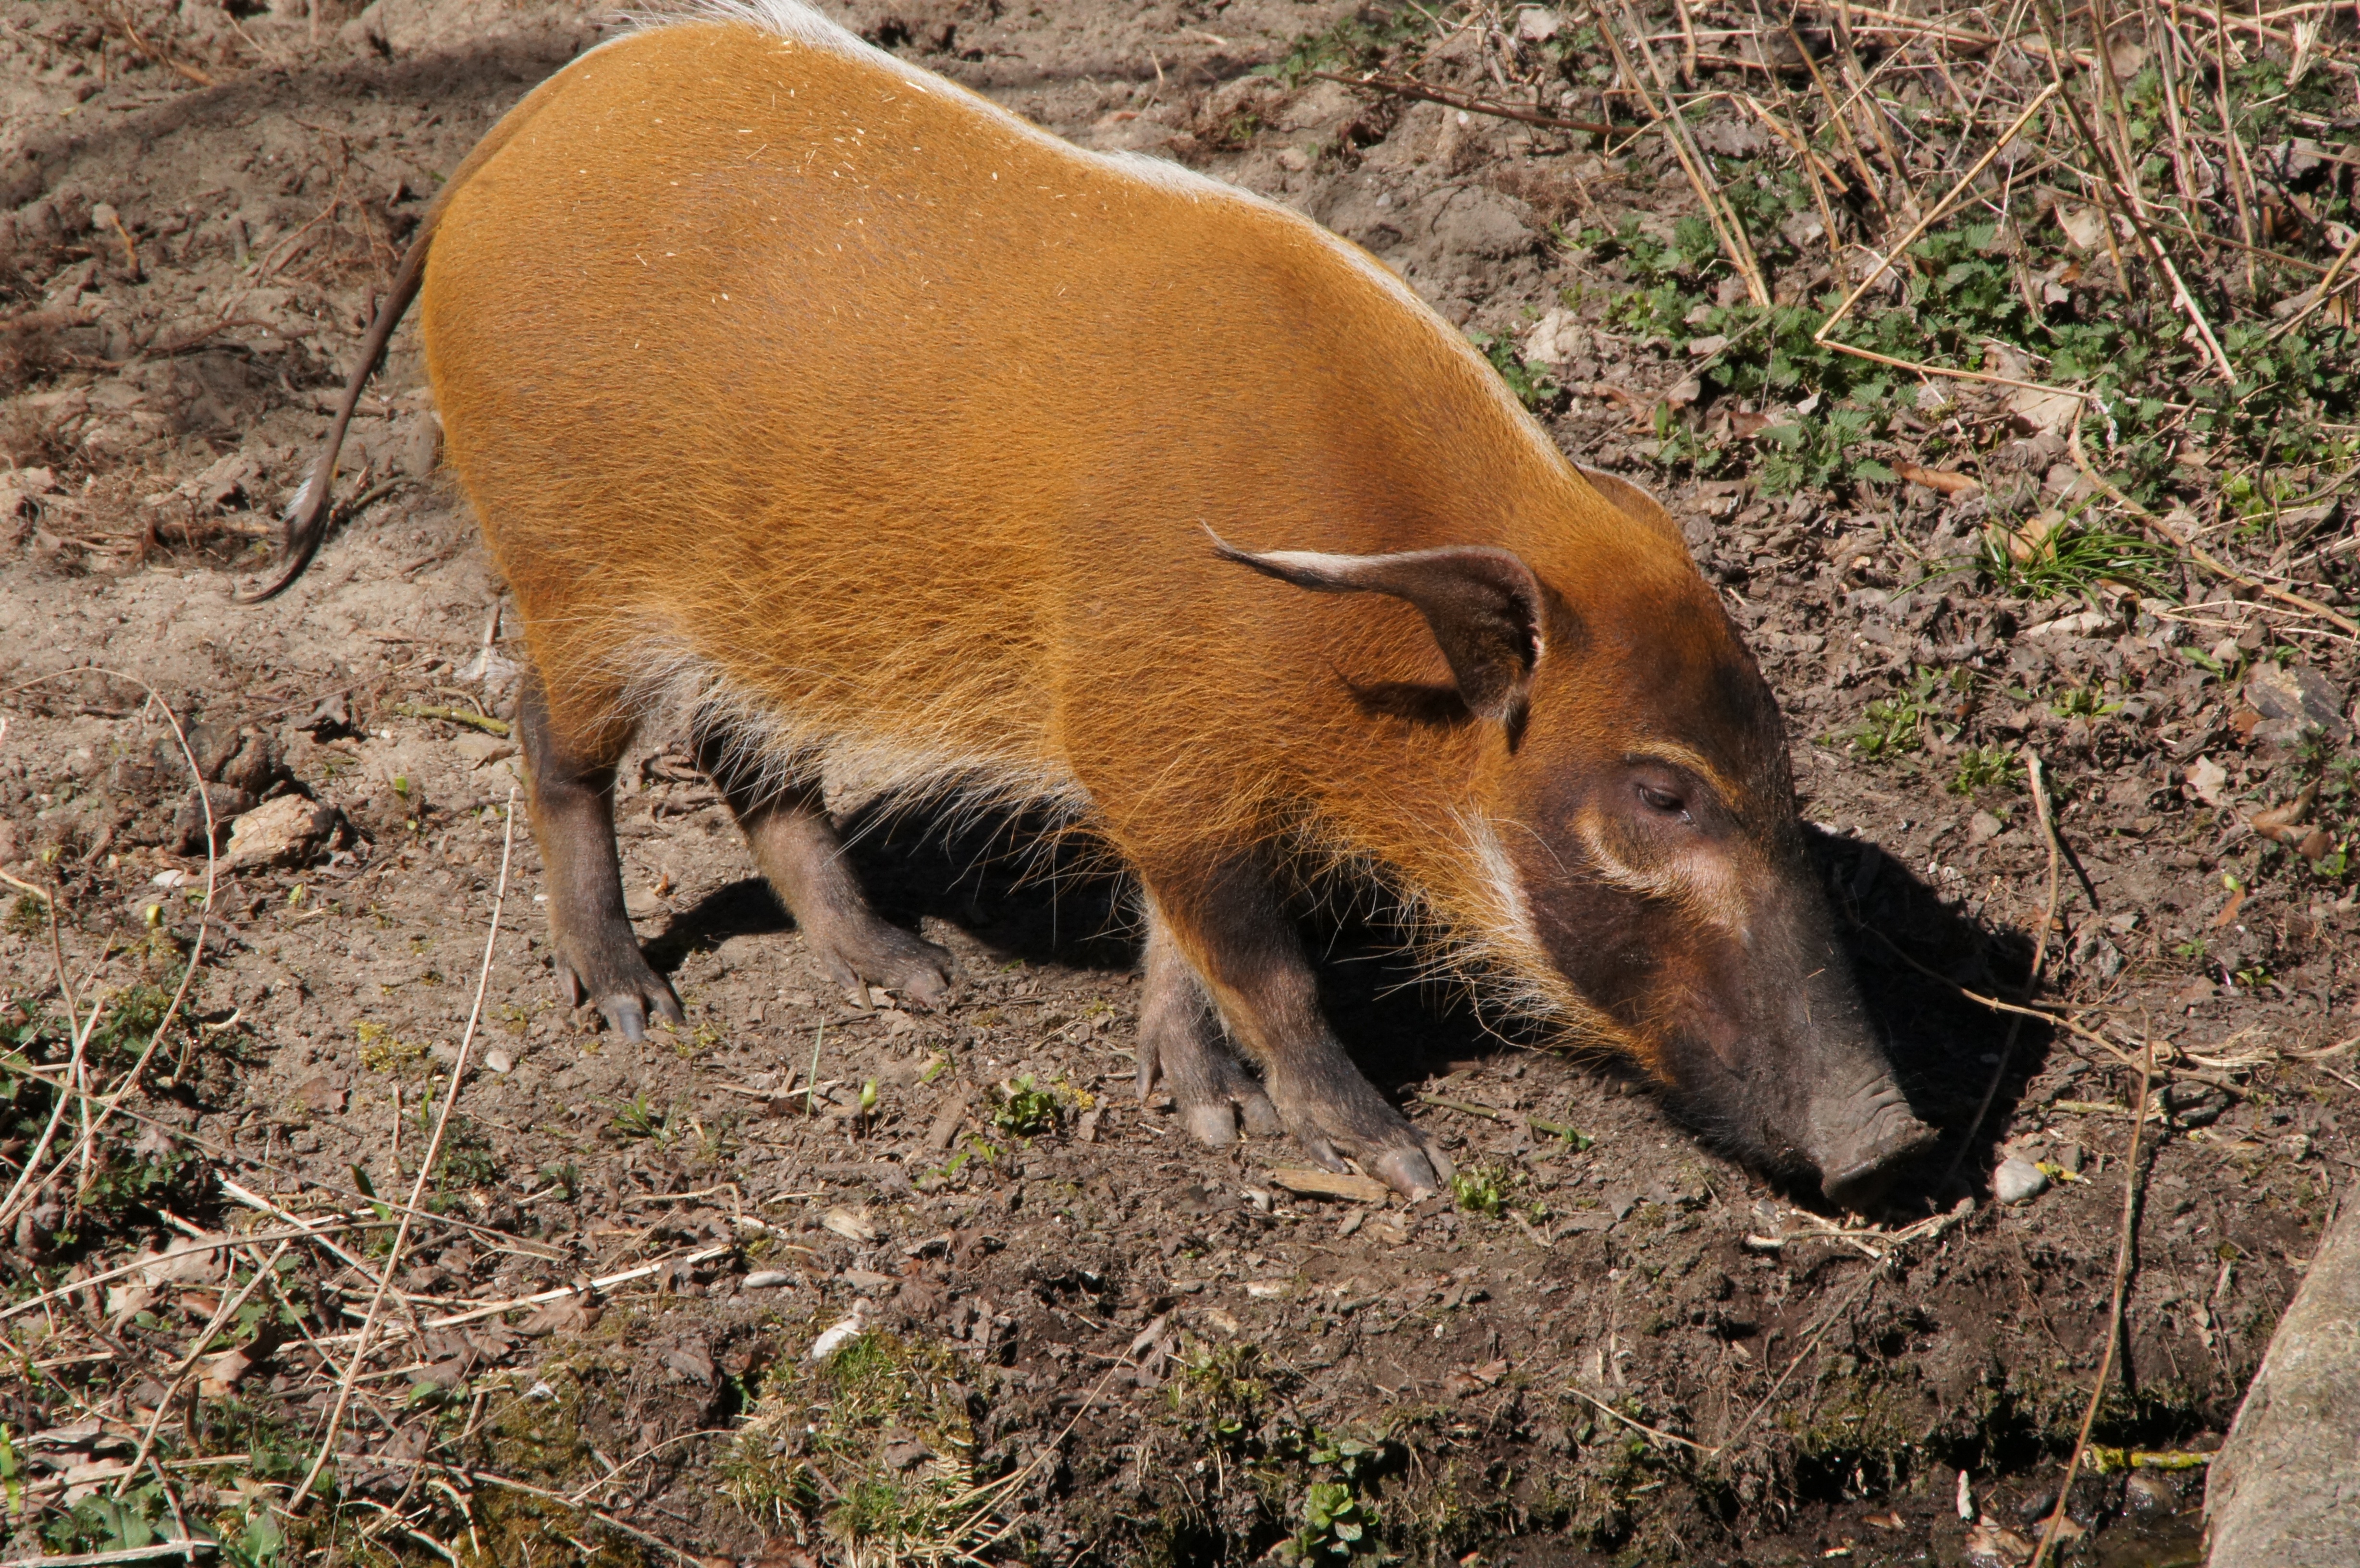
wildlife, mammal, fauna, vertebrate, pig, wild boar, domestic pig, brush ear pig, pig like mammal, peccary